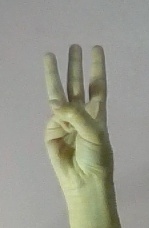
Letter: thaa